Fredericksburg, Ohio

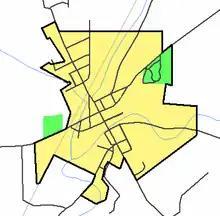
Detailed map of Fredericksburg, Ohio

There were 184 households, out of which 34.8% had children under the age of 18 living with them, 57.1% were married couples living together, 8.7% had a female householder with no husband present, and 29.9% were non-families. 26.6% of all households were made up of individuals, and 13.0% had someone living alone who was 65 years of age or older. The average household size was 2.63 and the average family size was 3.21.